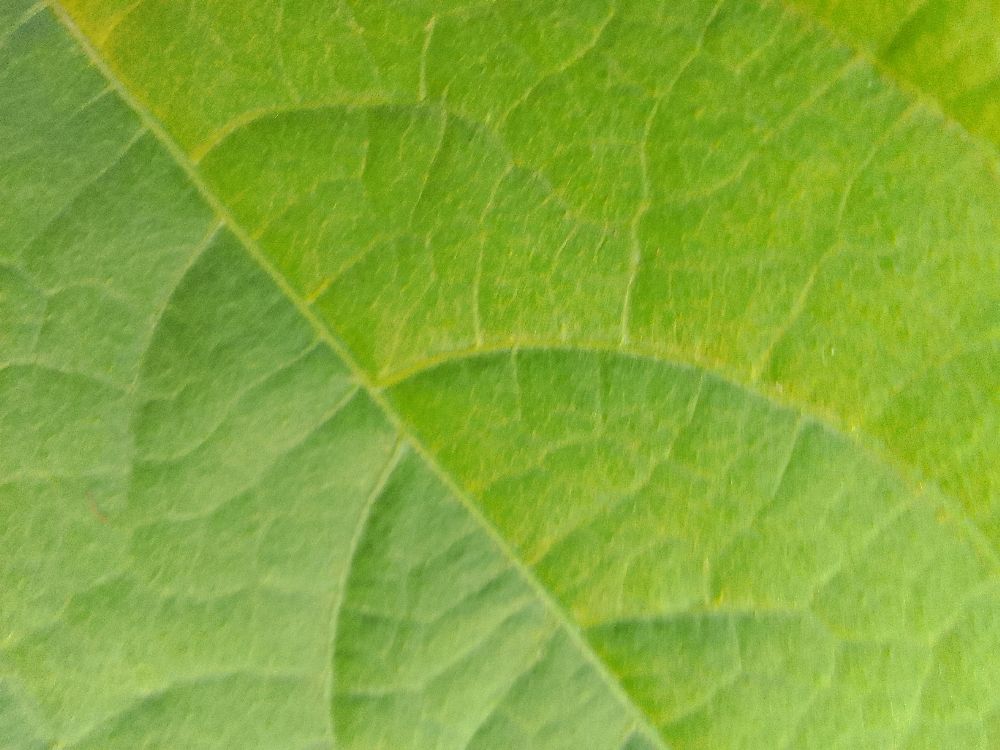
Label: healthy